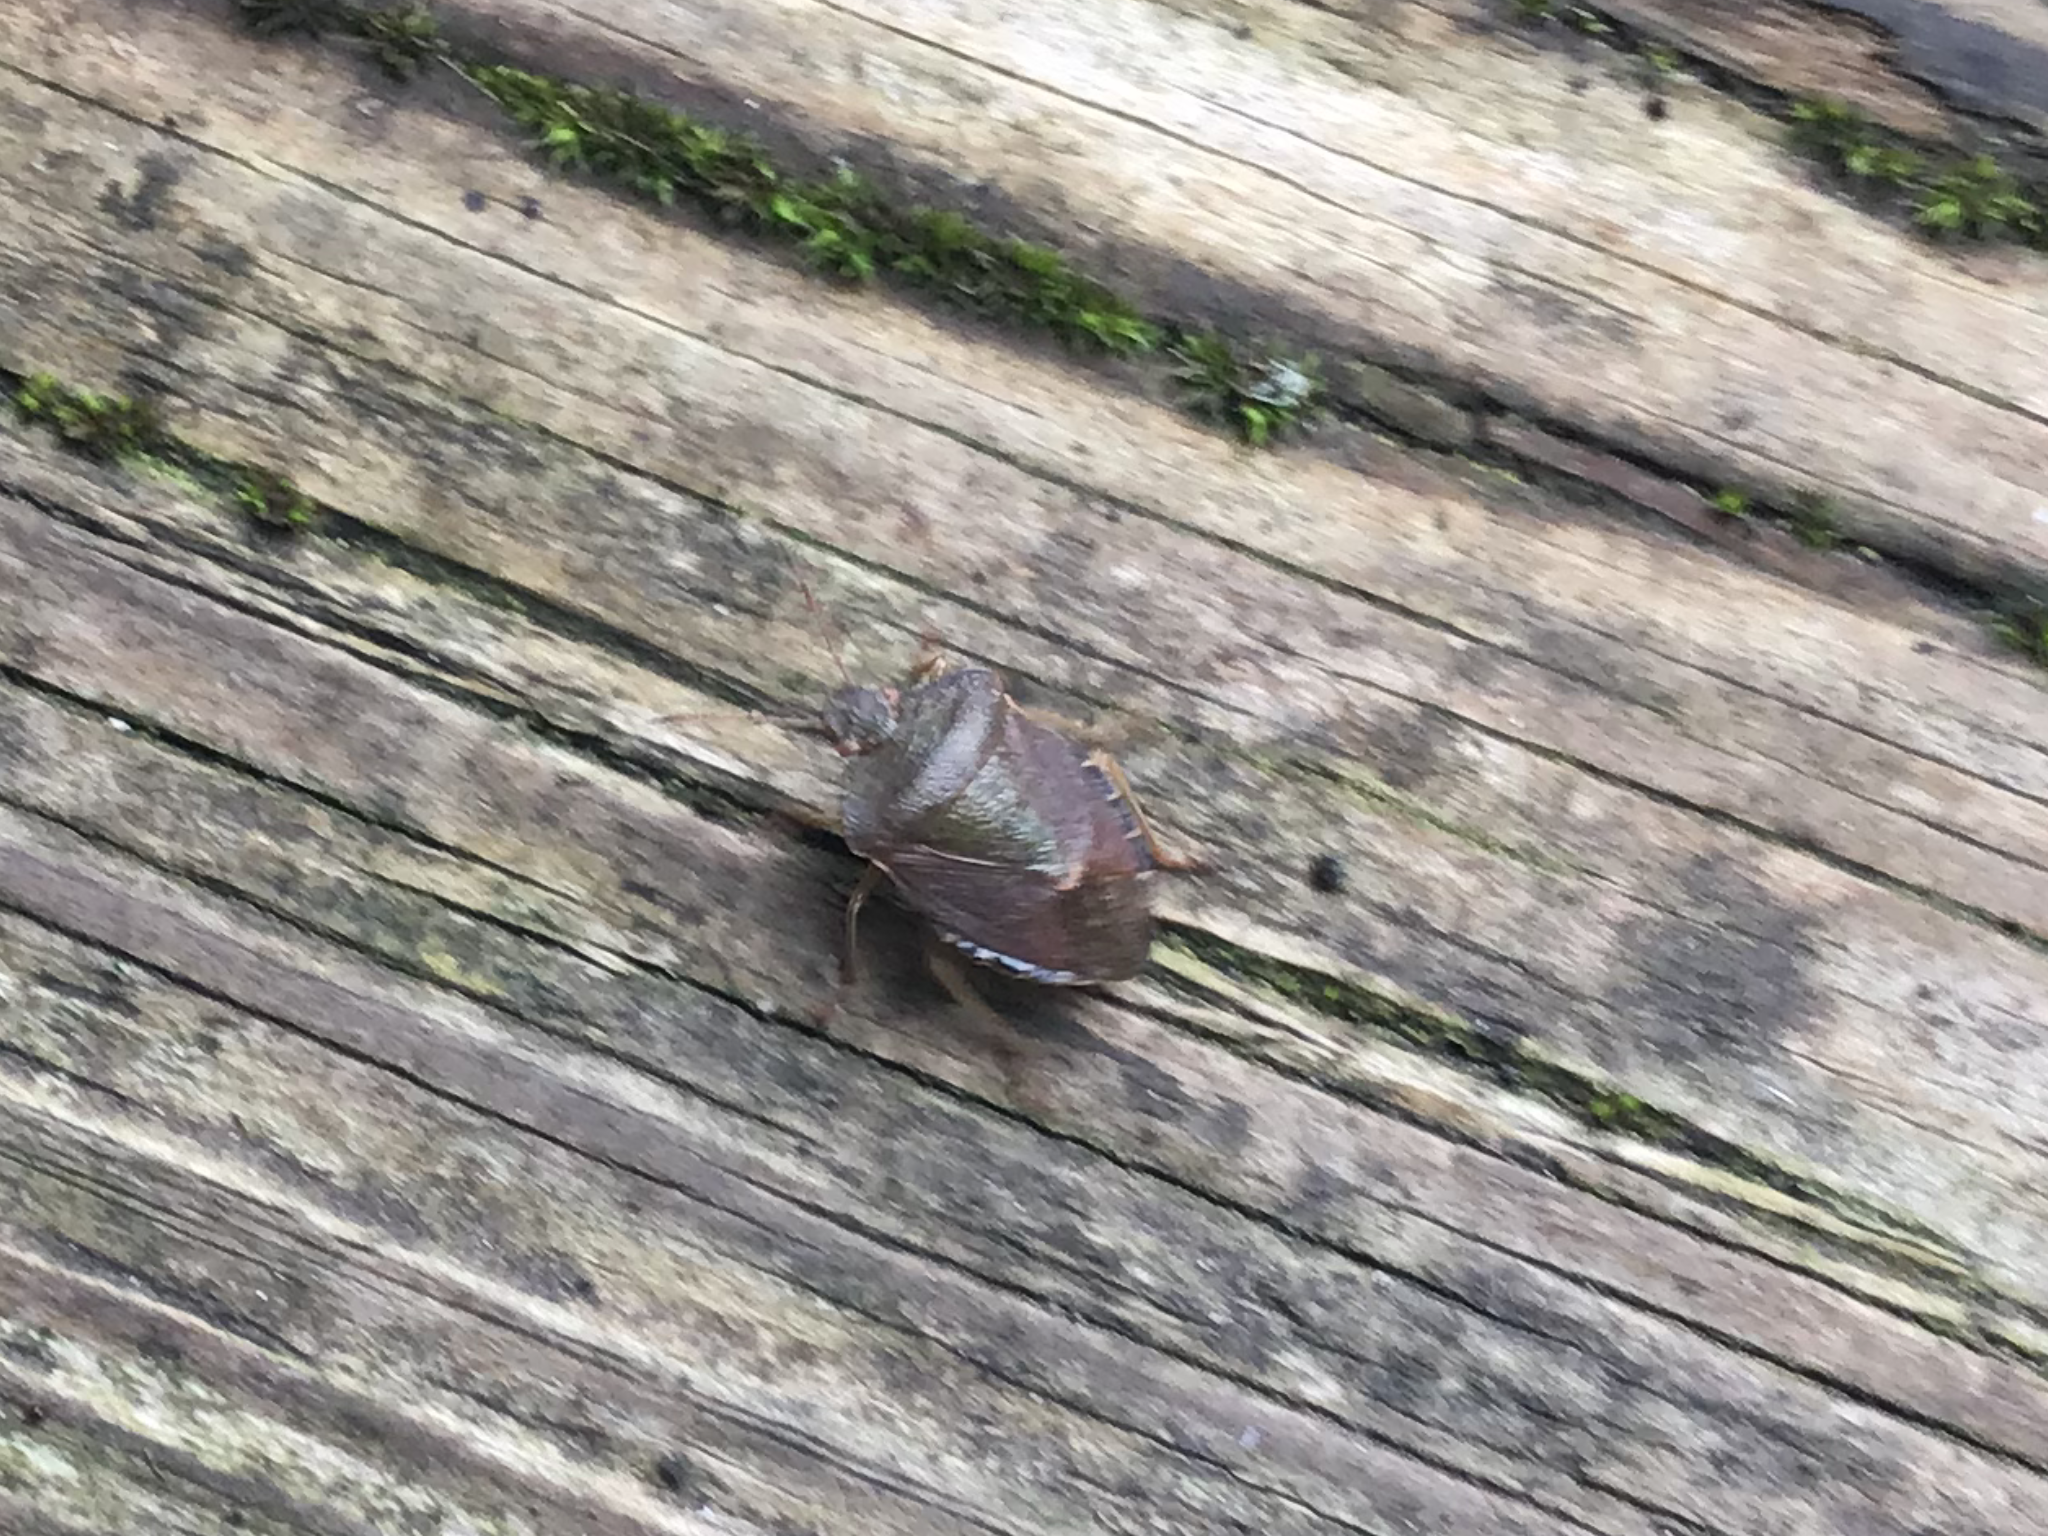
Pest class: stink_bug